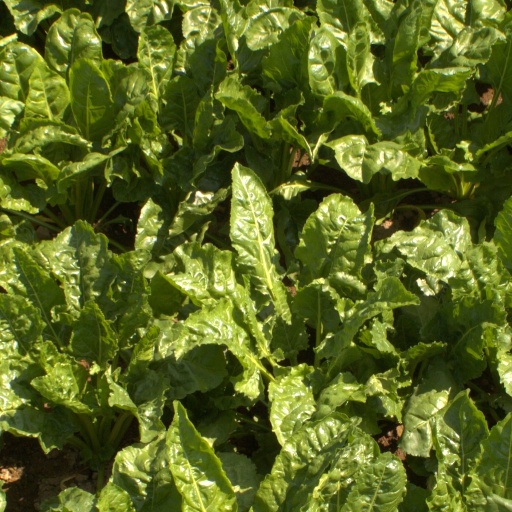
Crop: sugar beet